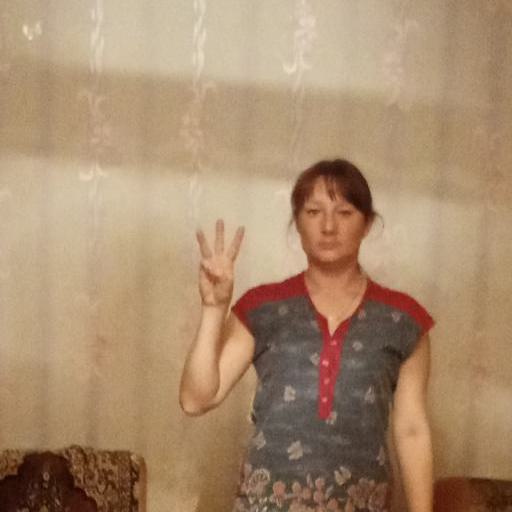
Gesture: three